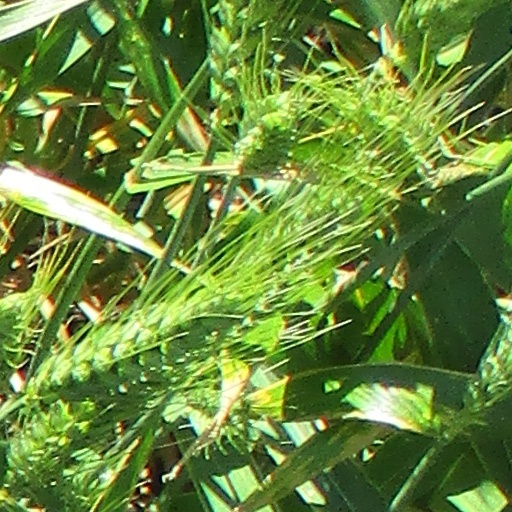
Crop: wheat